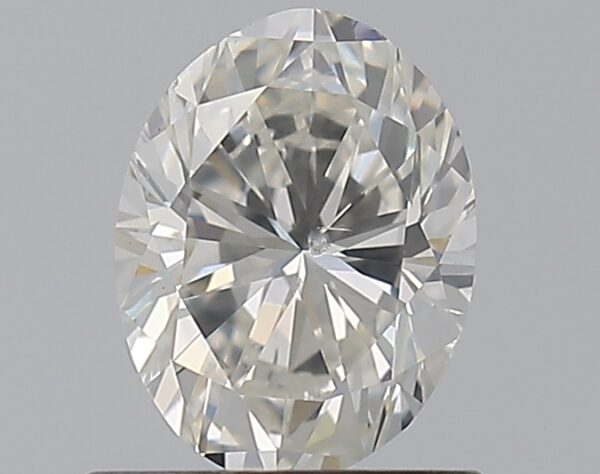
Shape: oval
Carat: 0.7
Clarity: SI1
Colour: H
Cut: GD
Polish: EX
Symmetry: VG
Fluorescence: N
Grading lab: GIA
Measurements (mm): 6.57 x 4.98 x 3.33